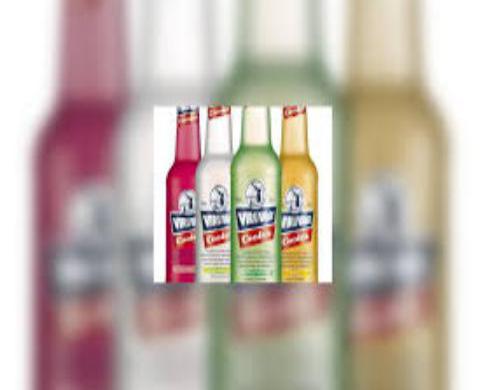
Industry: Food